The Grange, Broadhembury

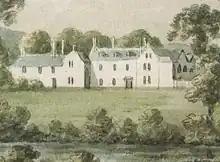
The Grange; detail from 1800 Swete watercolour

The Grange is a historic estate in the parish of Broadhembury in Devon, England. The surviving 16th-century mansion house (known as The Grange) is listed Grade I on the National Heritage List for England.